Air Canada

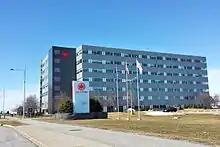
The Air Canada Centre at Montréal–Pierre Elliott Trudeau International Airport serves as the airline's headquarters.

On 9 February 2017, a new retro red and black aircraft livery was launched, to coincide with Air Canada's 80th anniversary and Canada's 150th anniversary of Confederation. The update includes design aspects from the logo used between 1964 and 1992, with an overall white colour scheme, with a black underside, tail fin with red maple leaf rondelle, black "Air Canada" lettering with a red maple leaf rondelle underneath, and a black "mask" surrounding the cockpit windows.